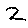
Label: 2